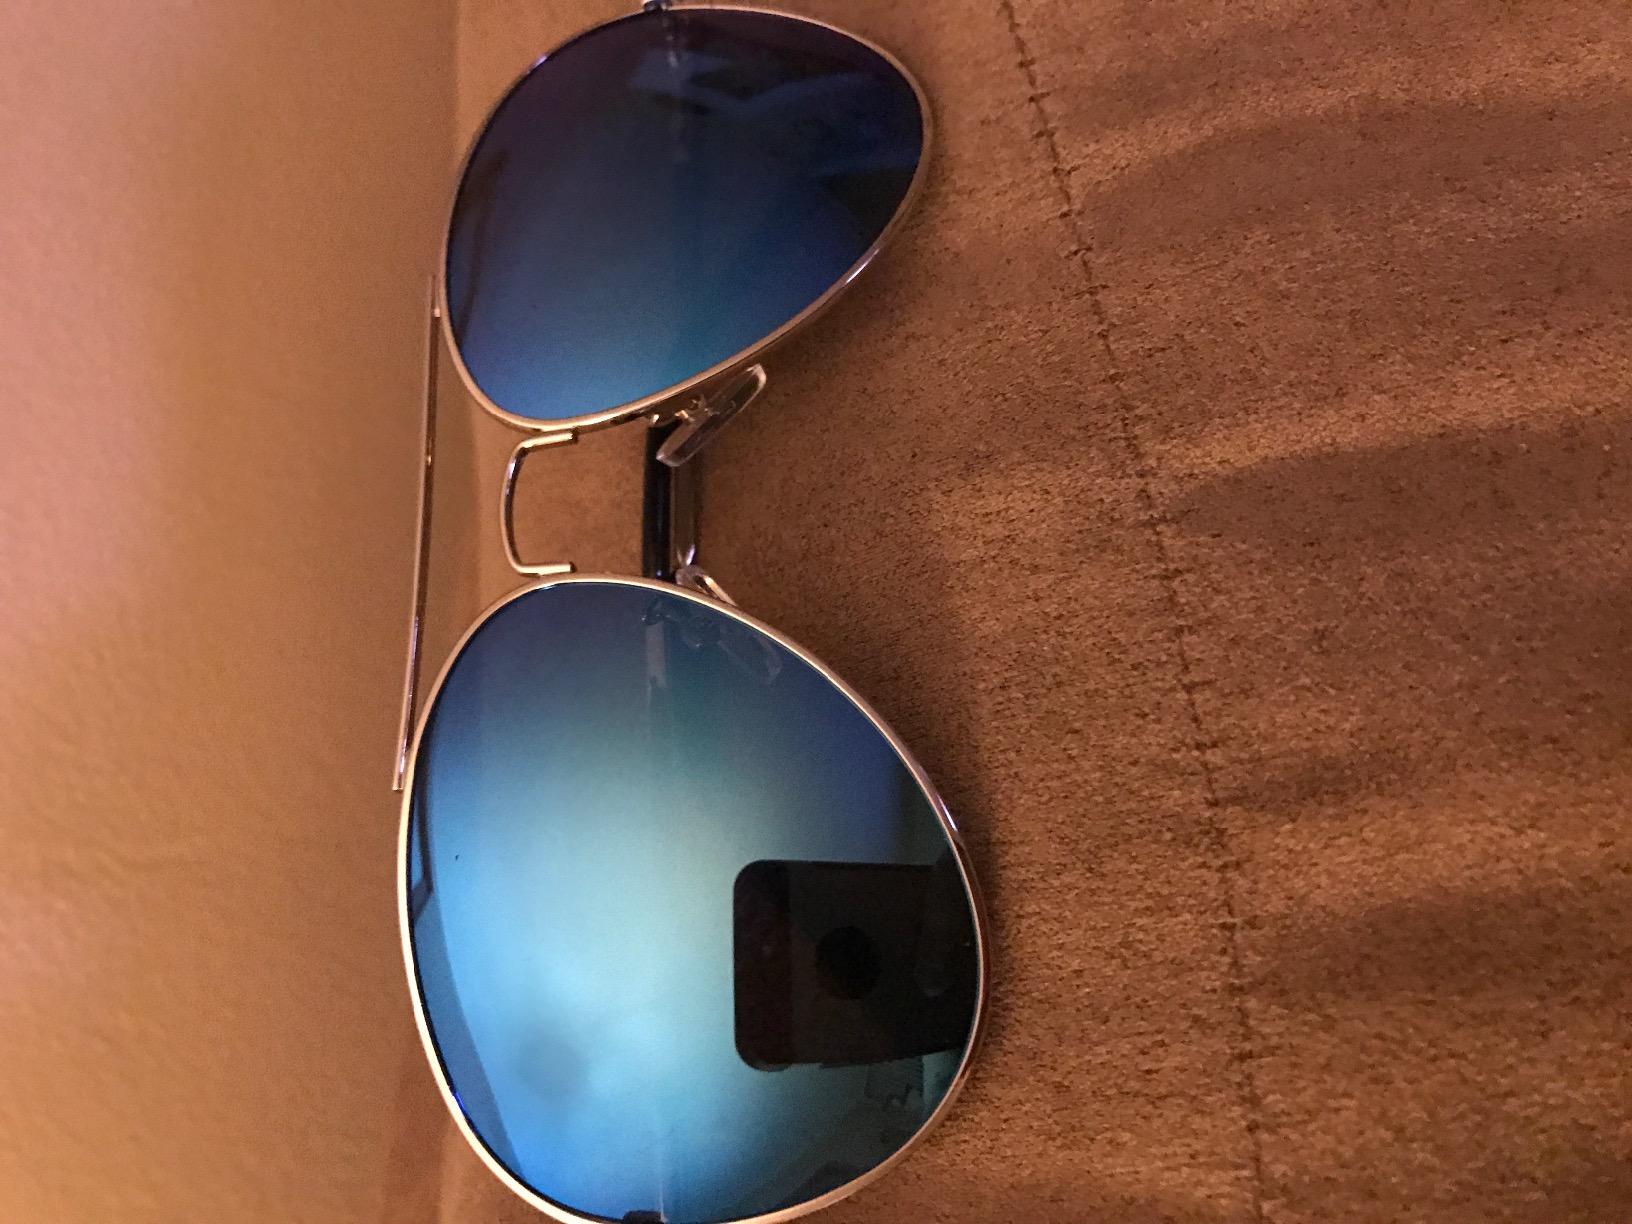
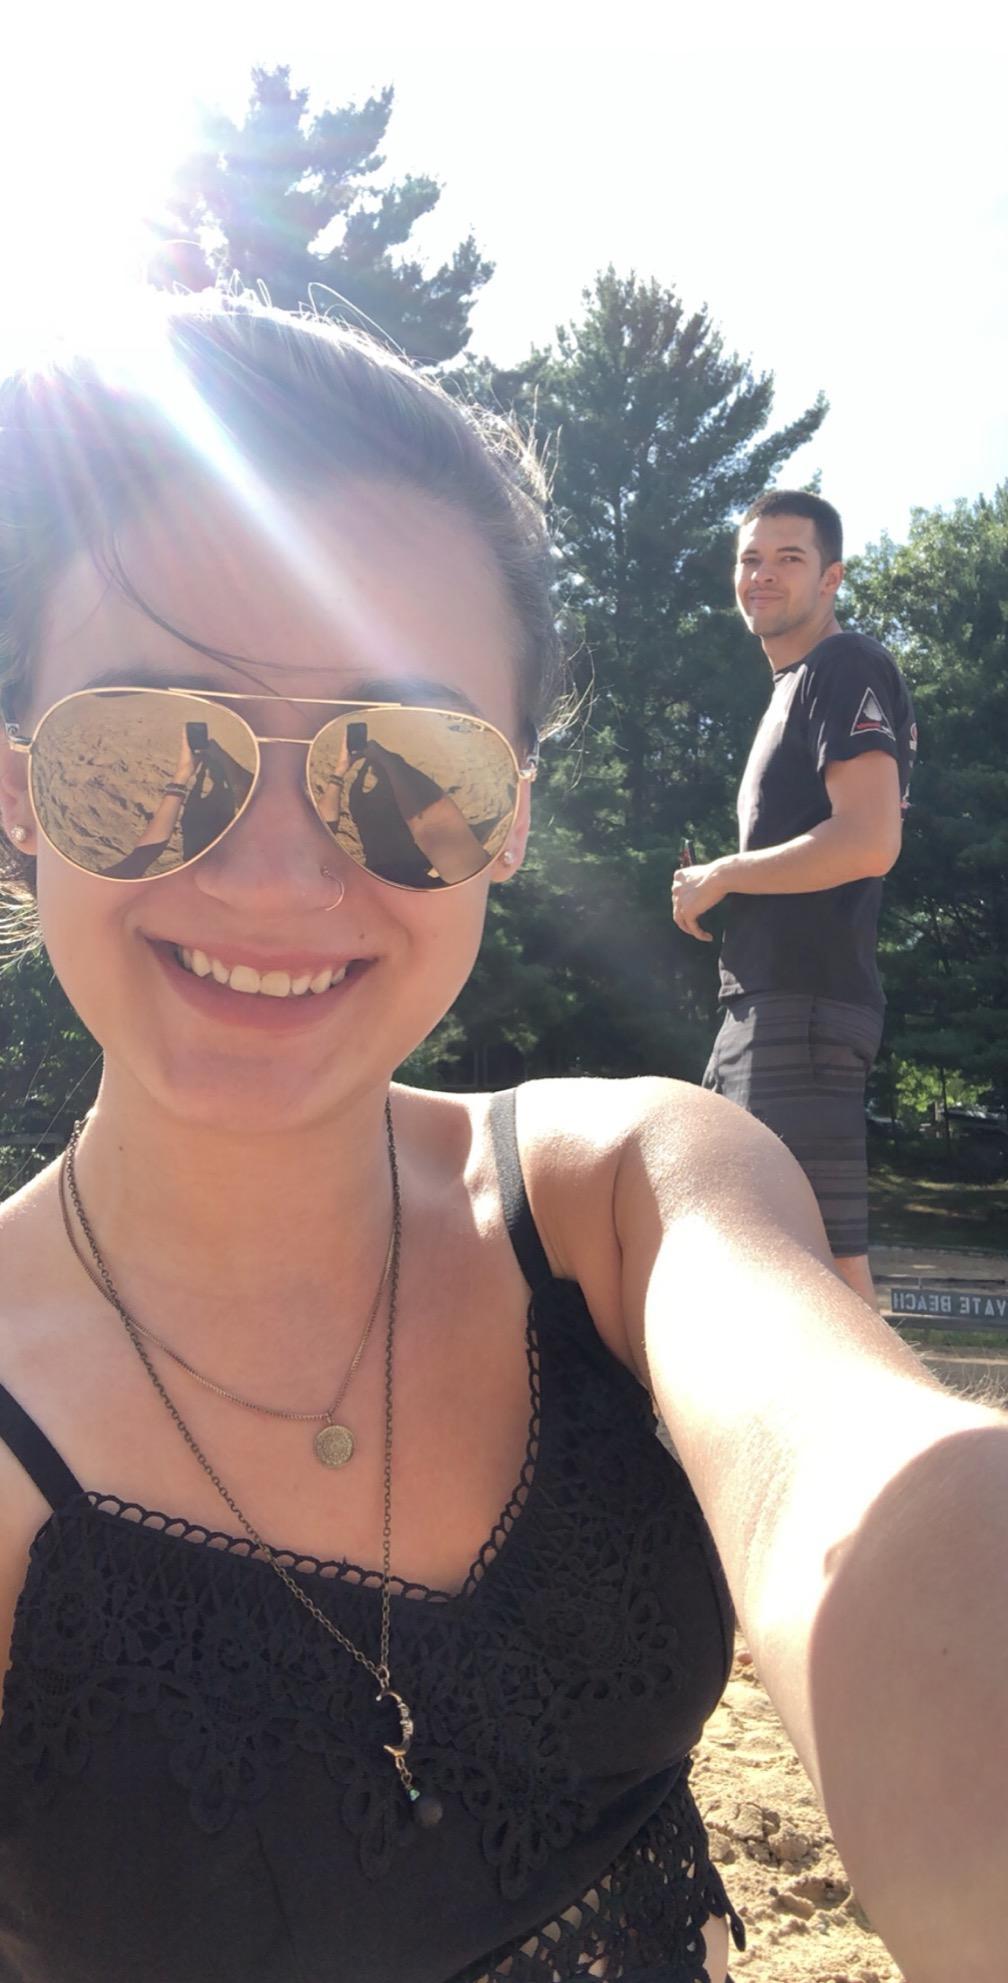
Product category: accessories_sunglasses
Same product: no